St Martin's Church, Puig-reig

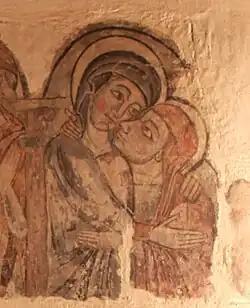
Detail of mural paintings

The church has a single nave, covered with a barrel vault and finished by a semicircular apse. The apse vault begins as a simple-impost cornice, and is separated from the nave by a triumphal arch. At its rear is a single narrow window, vaulted with a voussoir arch. It still contains some of its original Romanesque murals.